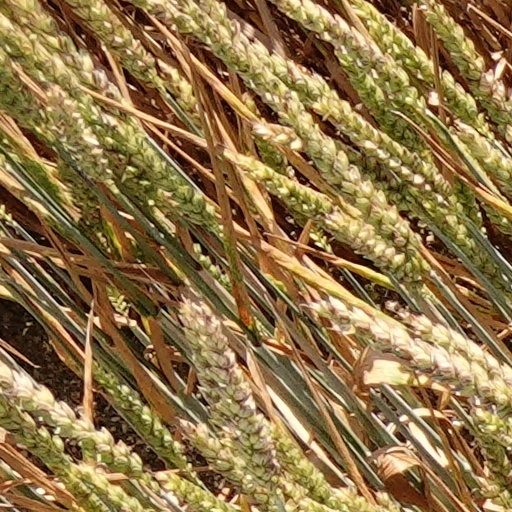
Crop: wheat